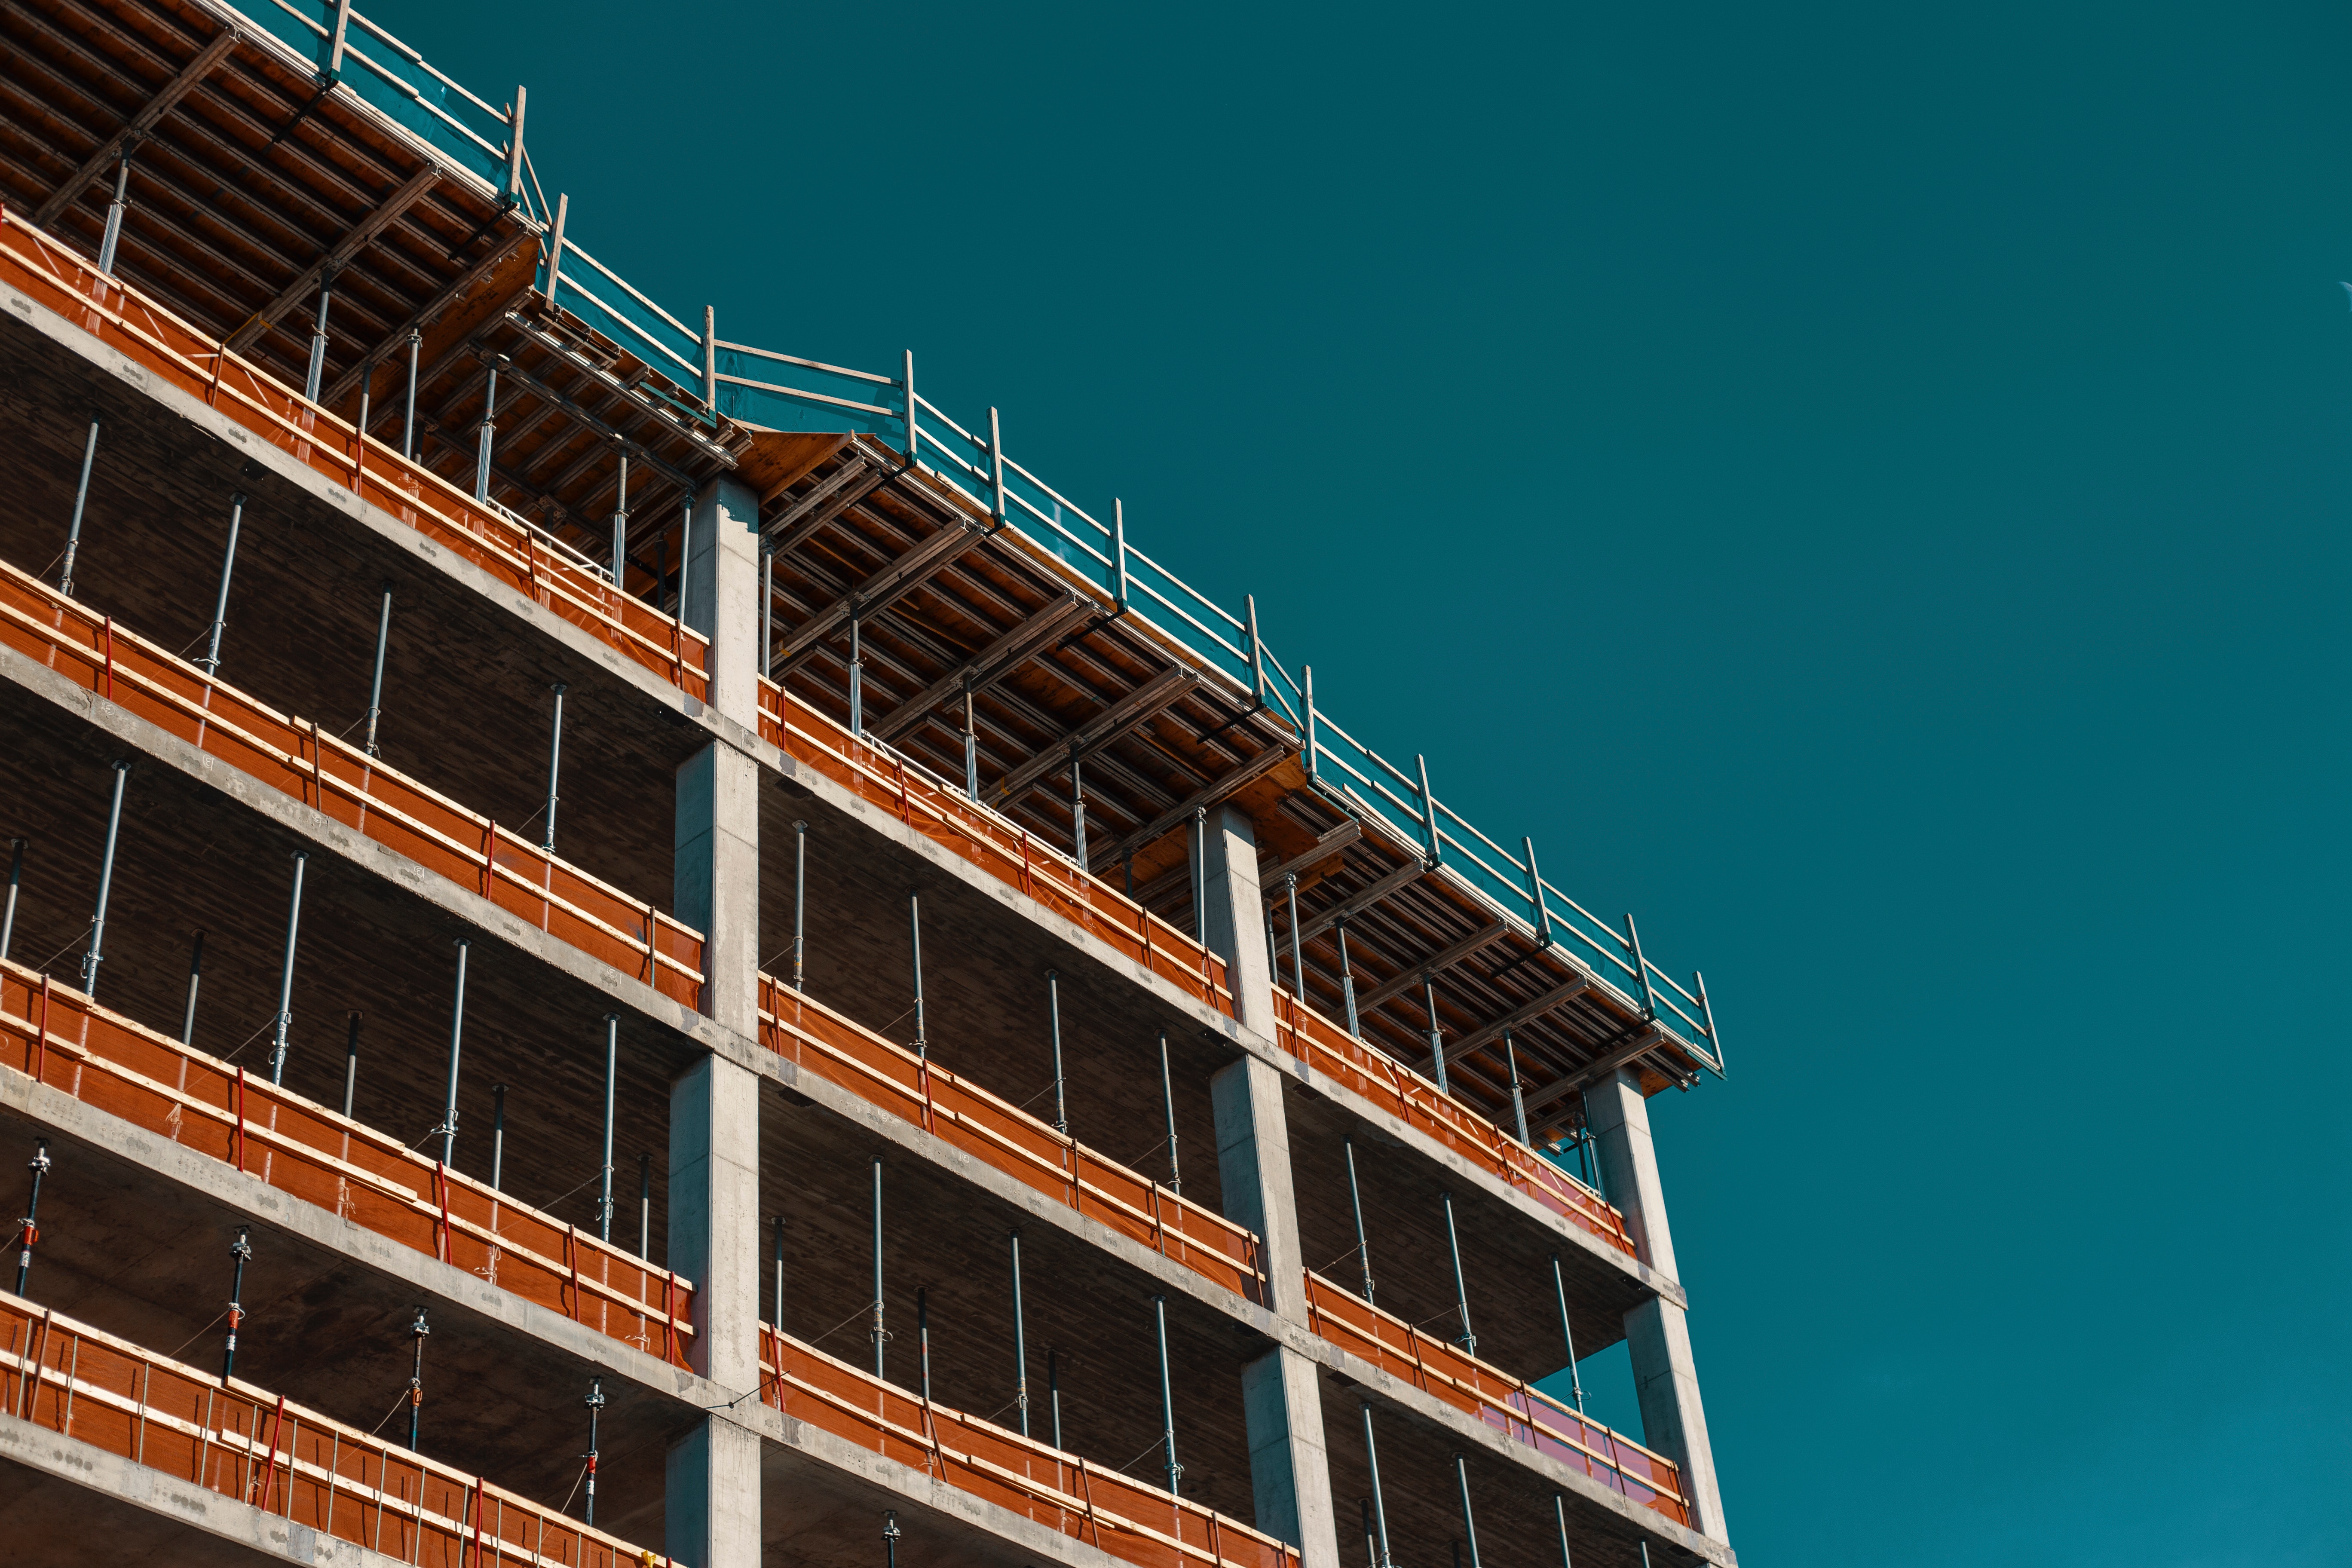
blue, architecture, sky, urban area, building, line, condominium, real estate, facade, apartment, commercial building, metropolitan area, city, scaffolding, window, construction, mixed use, residential area, house, metropolis, pattern, tower block, downtown